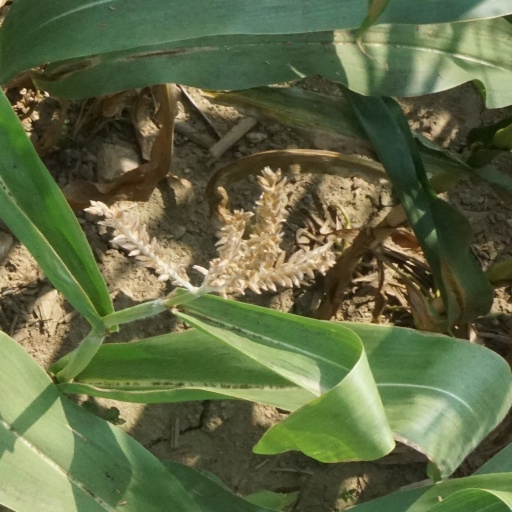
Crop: maize; corn